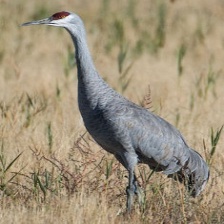
Species: SANDHILL CRANE
Scientific name: GRUS CANADENSIS
ImageNet parent category: crane